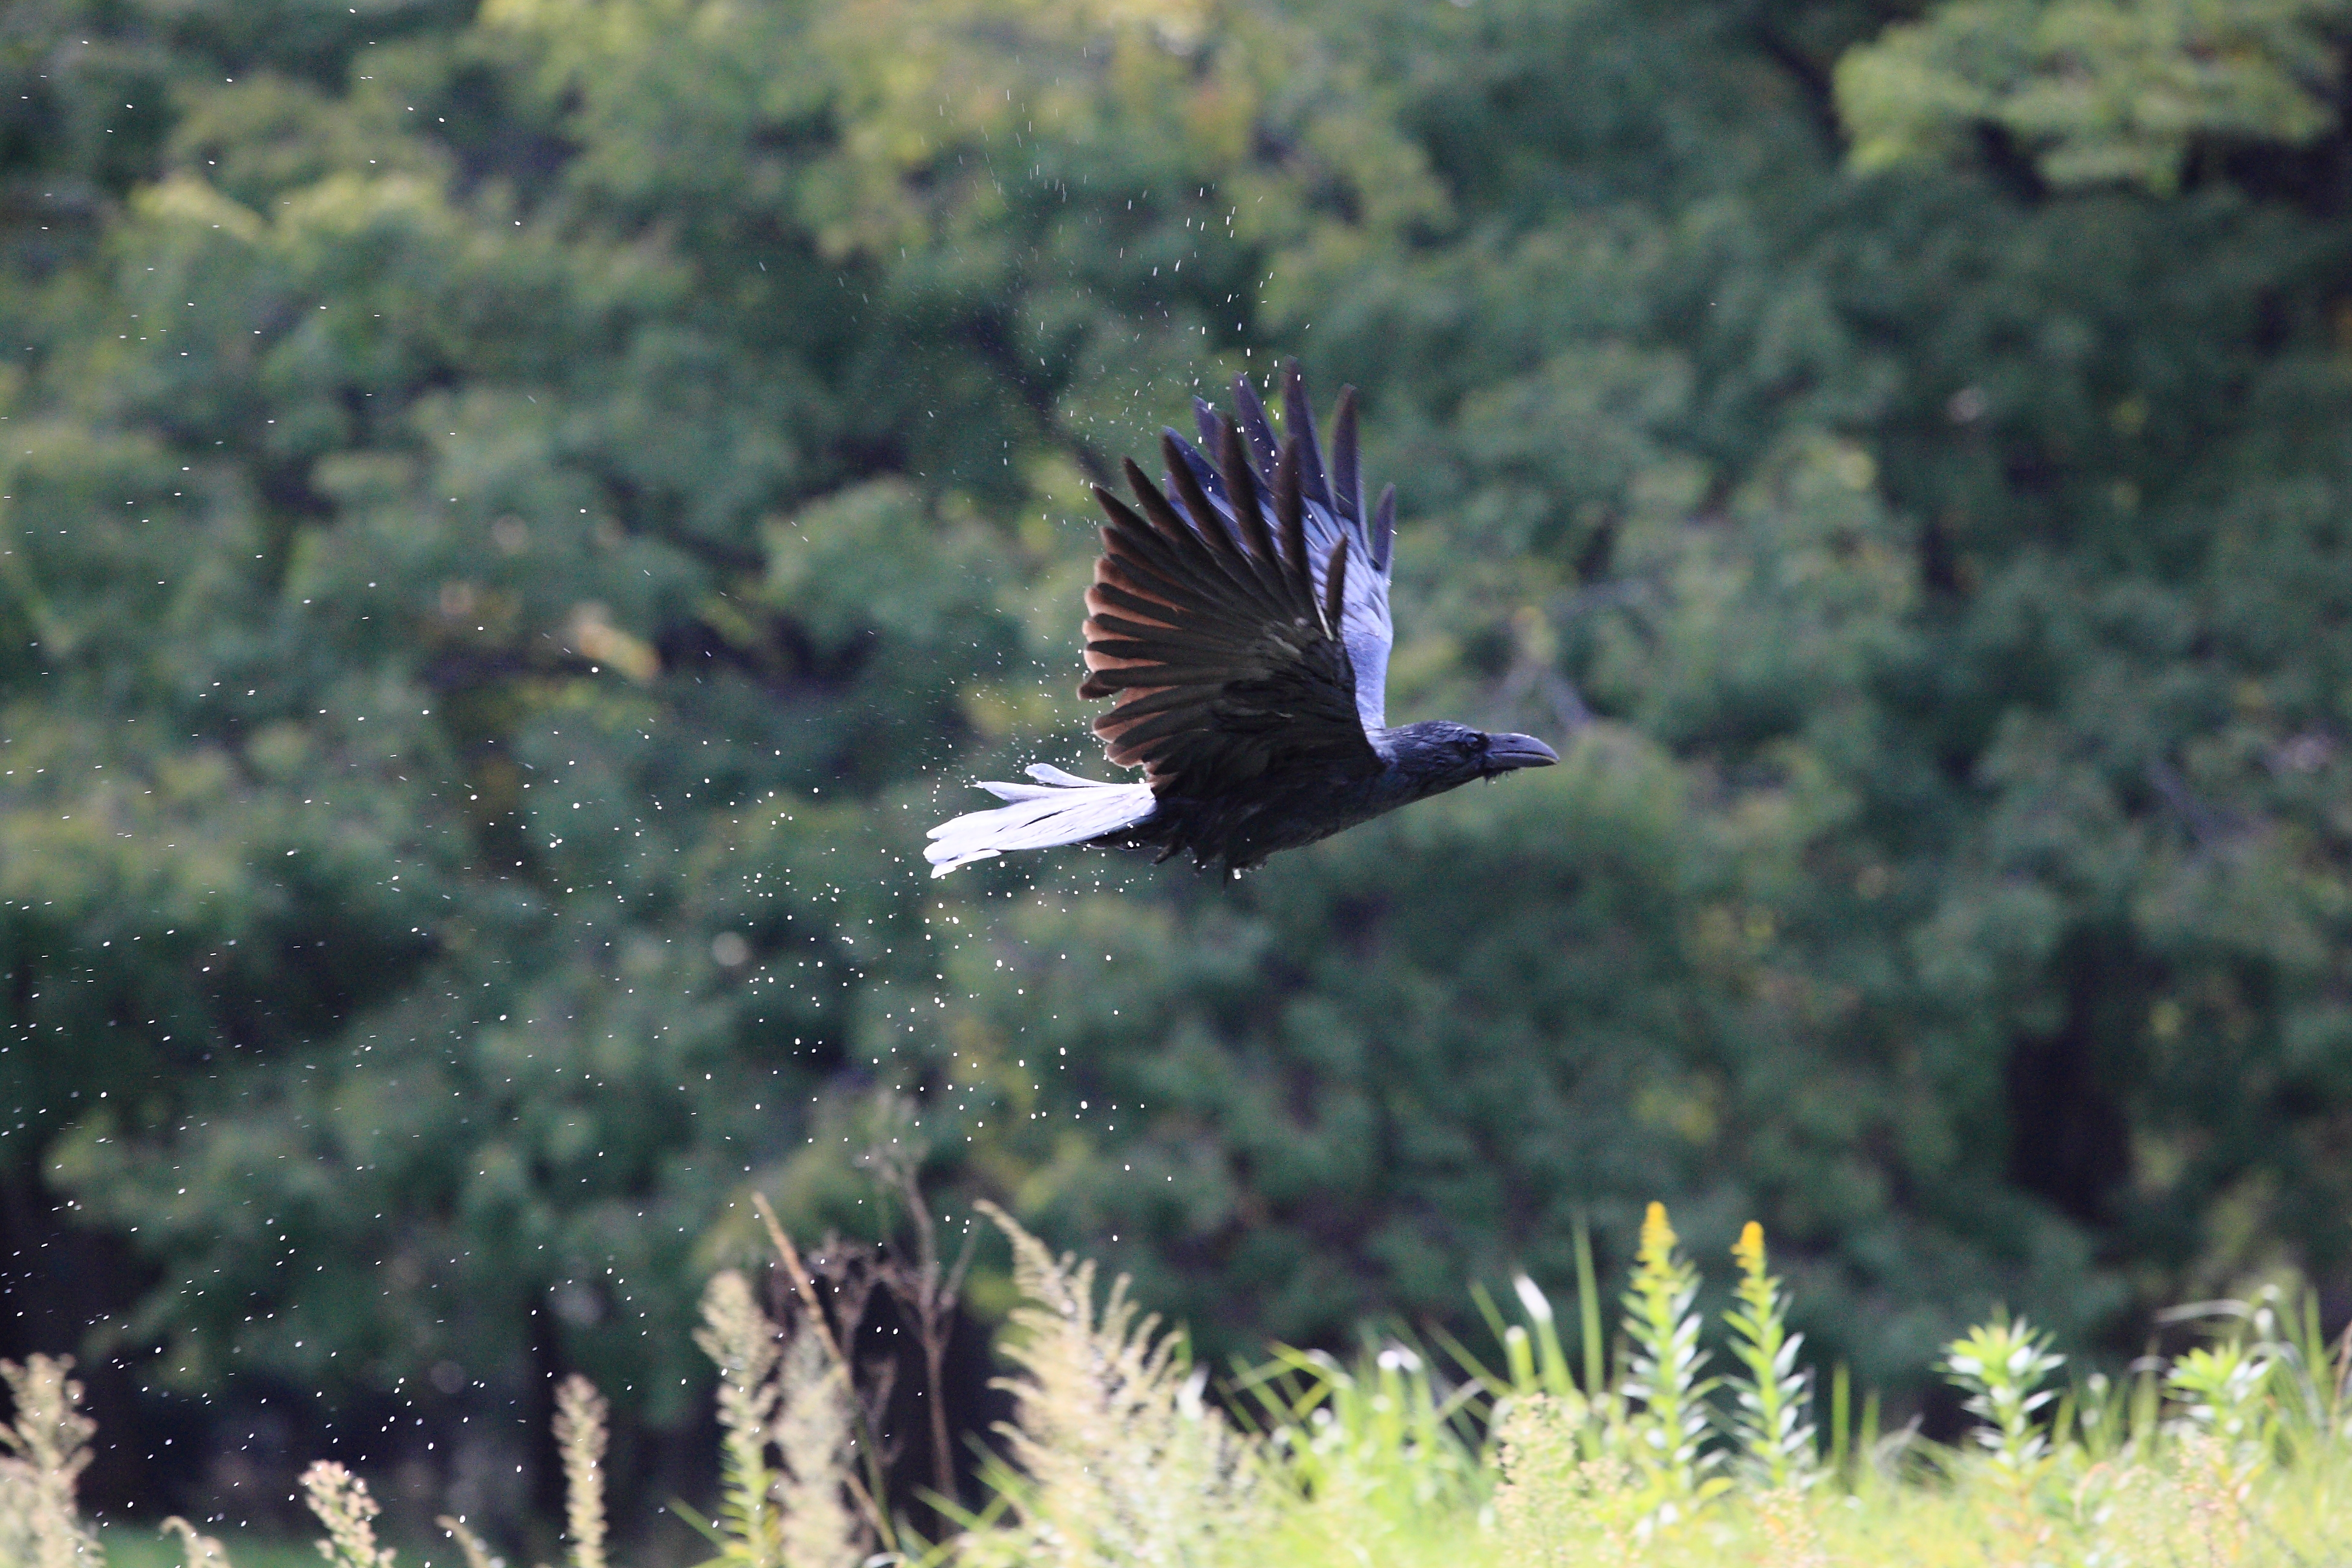
nature, bird, wing, animal, flying, wildlife, eagle, fauna, crow, plumage, bird of prey, vertebrate, bill, vulture, condor, perching bird